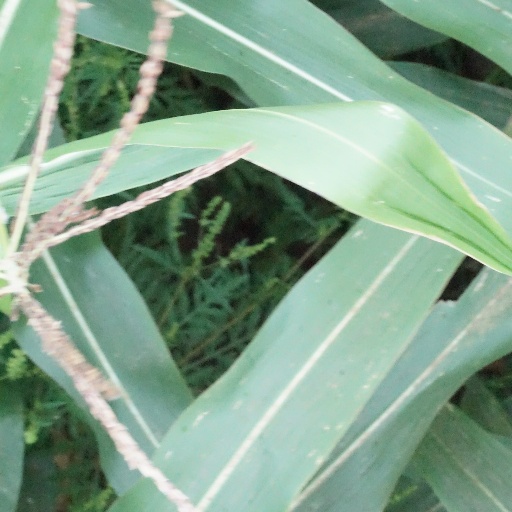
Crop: maize; corn